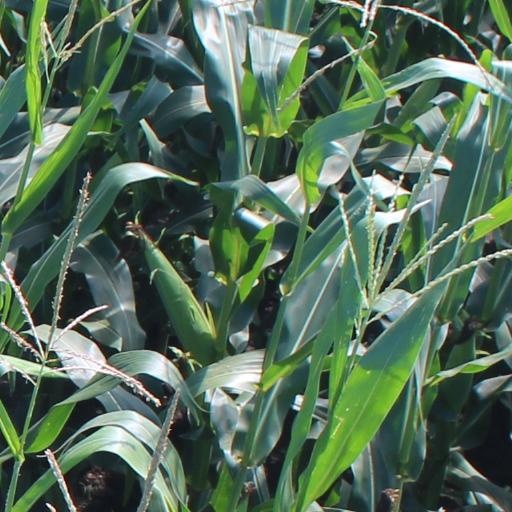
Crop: maize; corn